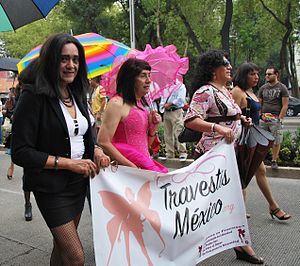
Transvestisme
Mexikanske transvestitter ved en parade i 2009
Transvestisme betegner det fænomen, at personer ifører sig det andet køns klæder, hvorved de for en tid kan føle sig som tilhørende det andet køn. Begrebet adskilles fra transkønnethed, hvor personen direkte identificerer sig med et andet køn, end det de blev registreret med ved fødslen. Både transvestitter og transkønnede omtales som transpersoner.